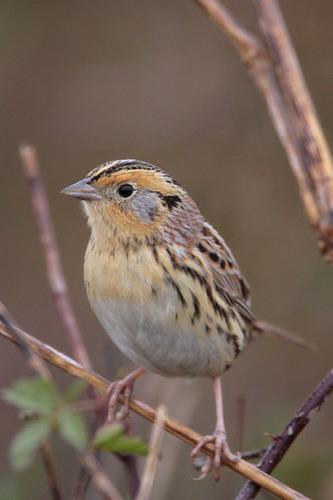
A photo of a le conte sparrow